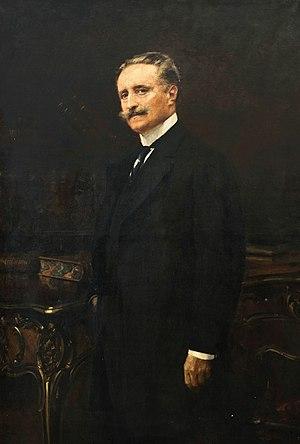
Paul Deschanel (1855-1922), président de la République française.
Paul Deschanel, né le 13 février 1855 à Schaerbeek et mort le 28 avril 1922 à Paris, est un homme d'État, journaliste et écrivain français, président de la République du 18 février au 21 septembre 1920.